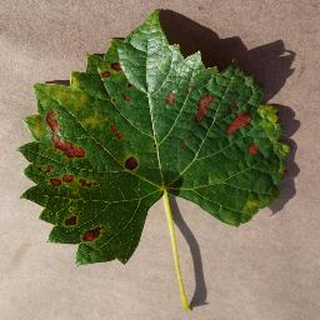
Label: grape_esca_black_measles